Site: brandenburg
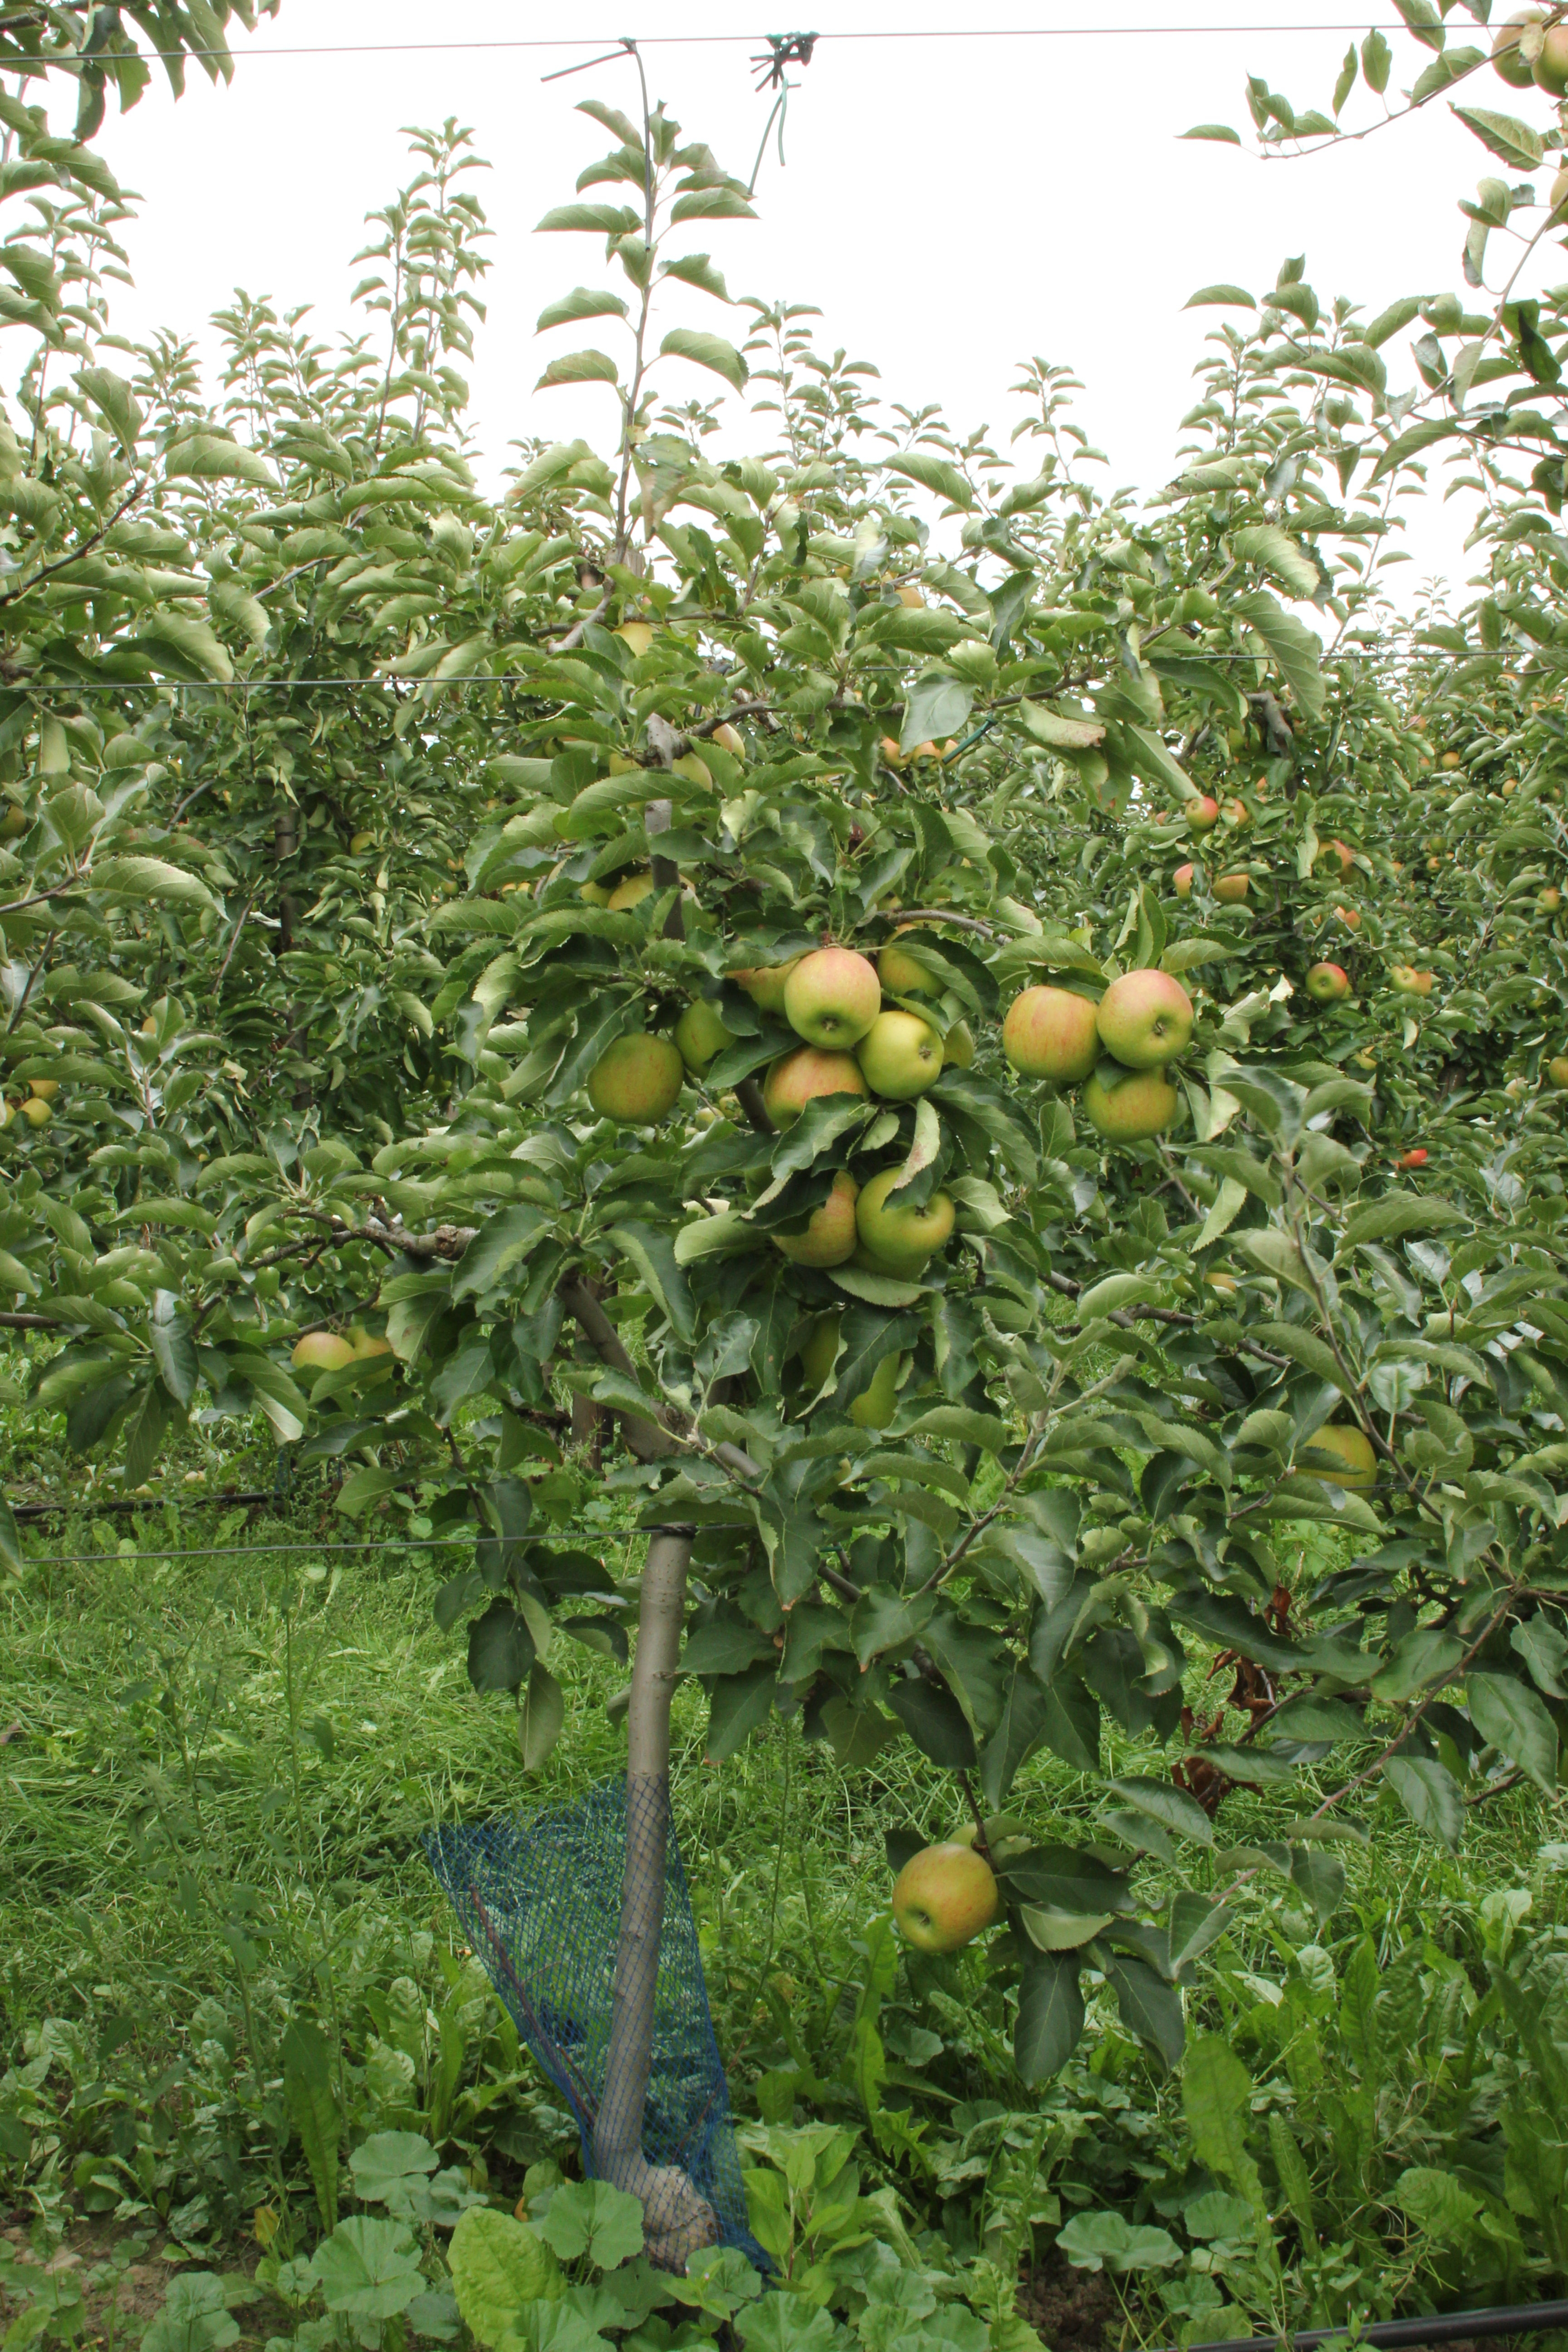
Growth stage (BBCH 87): Maturity of fruit and seed